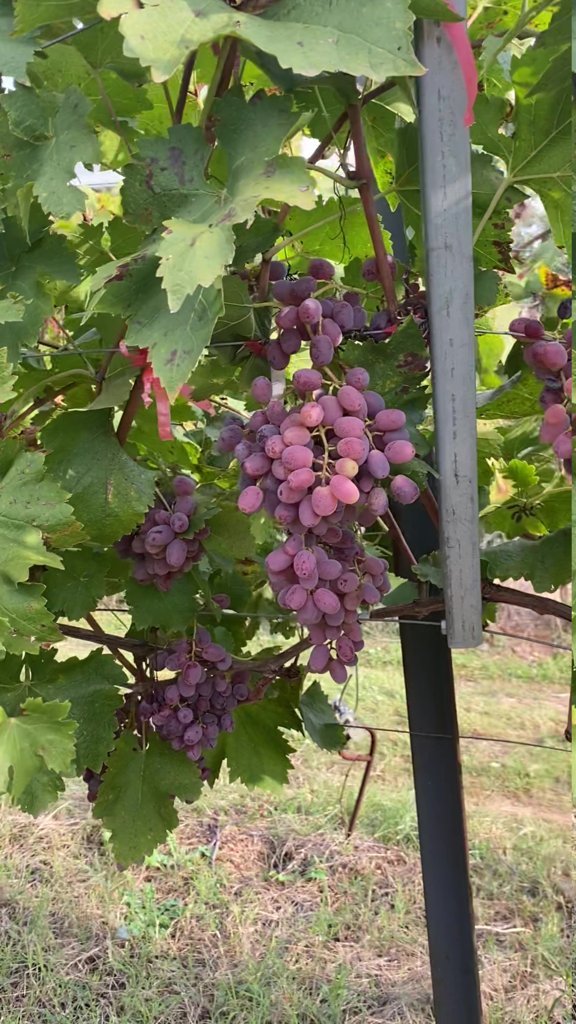
Berries visible: 187
Grape clusters: 6